Thomas Ridout (politician)

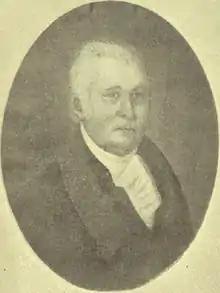
Thomas Ridout

Thomas Ridout (March 17, 1754 – February 8, 1829) was a political figure in Upper Canada.